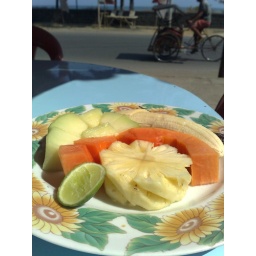
it's a delight to eat fresh fruit watching the becaks ride bye in front of the beach